Inqawe

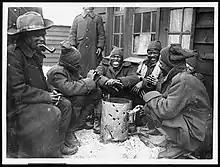
A group of Xhosa men smoking an example of the 'hybrid' smoking pipe

Tobacco is also called ‘icuba’ by the Xhosa people. The most commonly used tobacco amongst Xhosa people comes from the wild tobacco plant known as Nicotiana glauca. The tobacco is placed in tobacco bags or ‘inxili’ that are worn as a necklace. These bags are part of traditional Xhosa daily dress. Women's bags are made of cotton sheeting decorated with beadwork and braid and a few wool tassels. Those used by men are made from either cotton sheeting or the skin of a goat removed in such a way as to retain its shape. Previously, skins of wild animals such as the hyrax/dassie were also used. Many cloth bags may be carried over a man's stick as a form of ornamentation